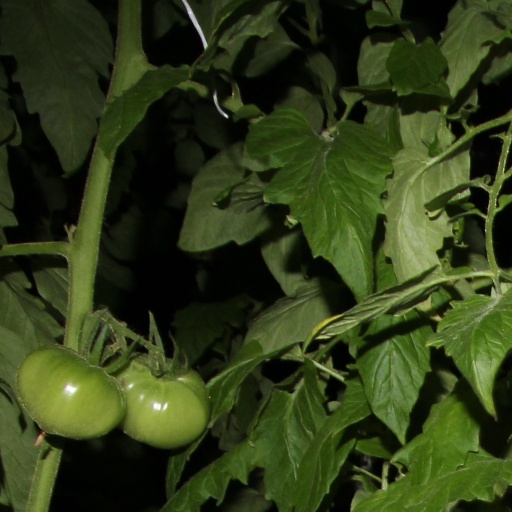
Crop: tomato